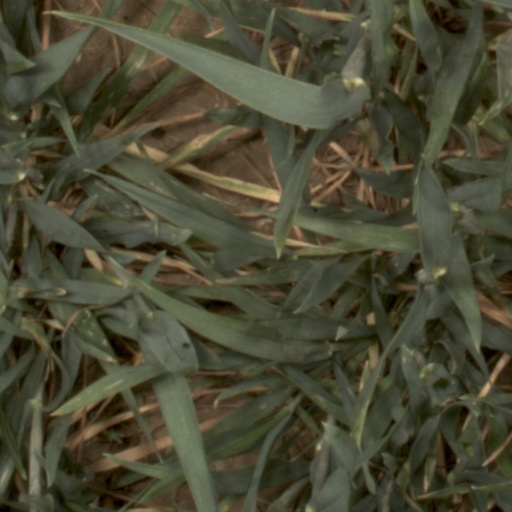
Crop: wheat